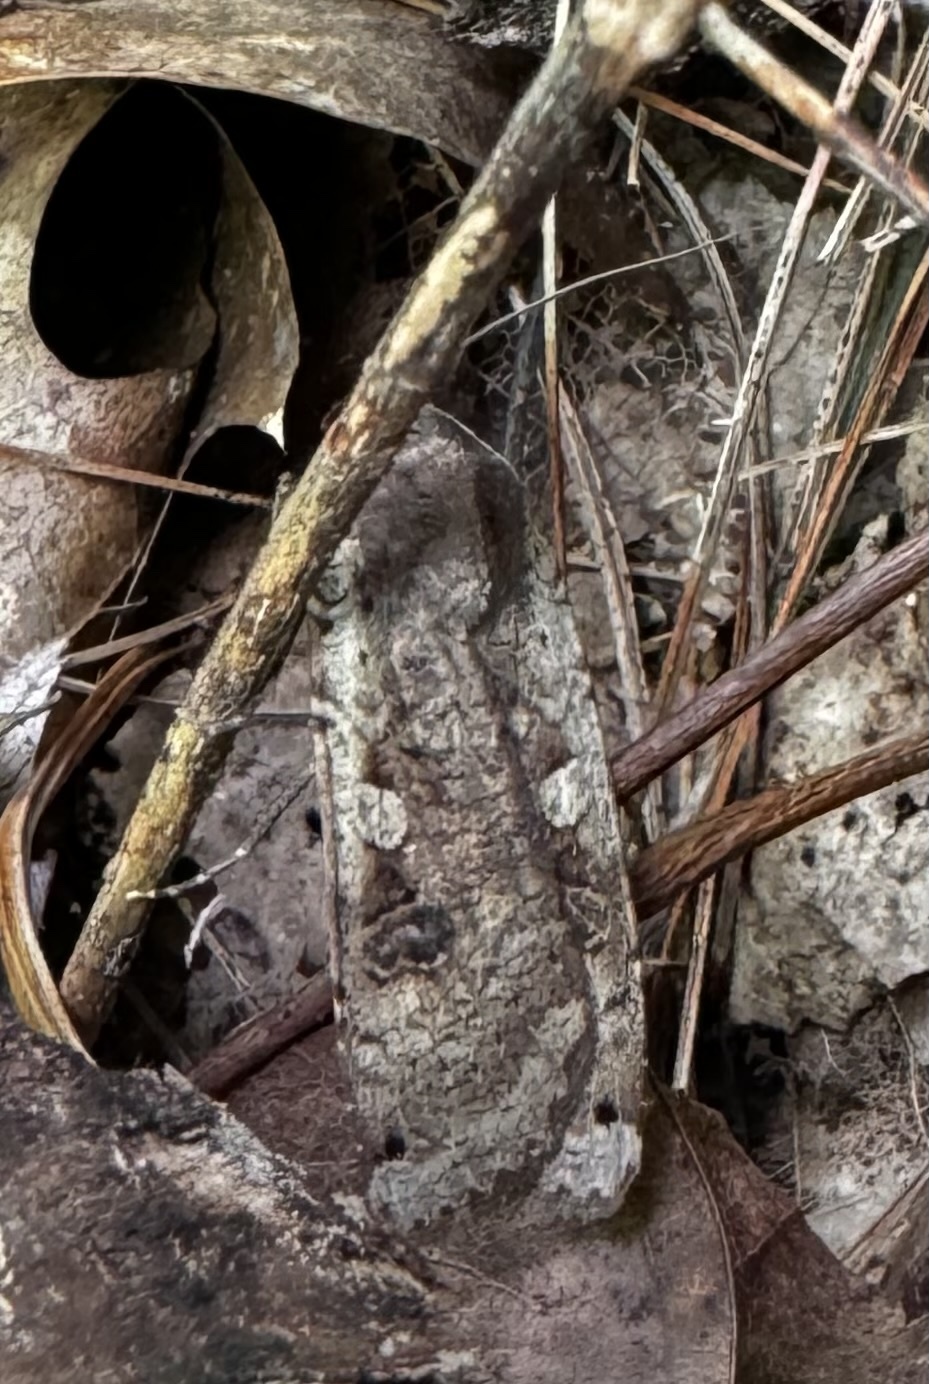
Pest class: cutworms